Blue Lake / Warwar

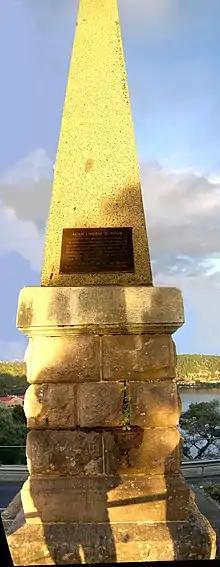
The Gordon obelisk at the Blue Lake

In July 1865, Adam Lindsay Gordon performed the daring riding feat known as Gordon's Leap on the edge of the Blue Lake. A commemorative obelisk erected there has an inscription which reads: